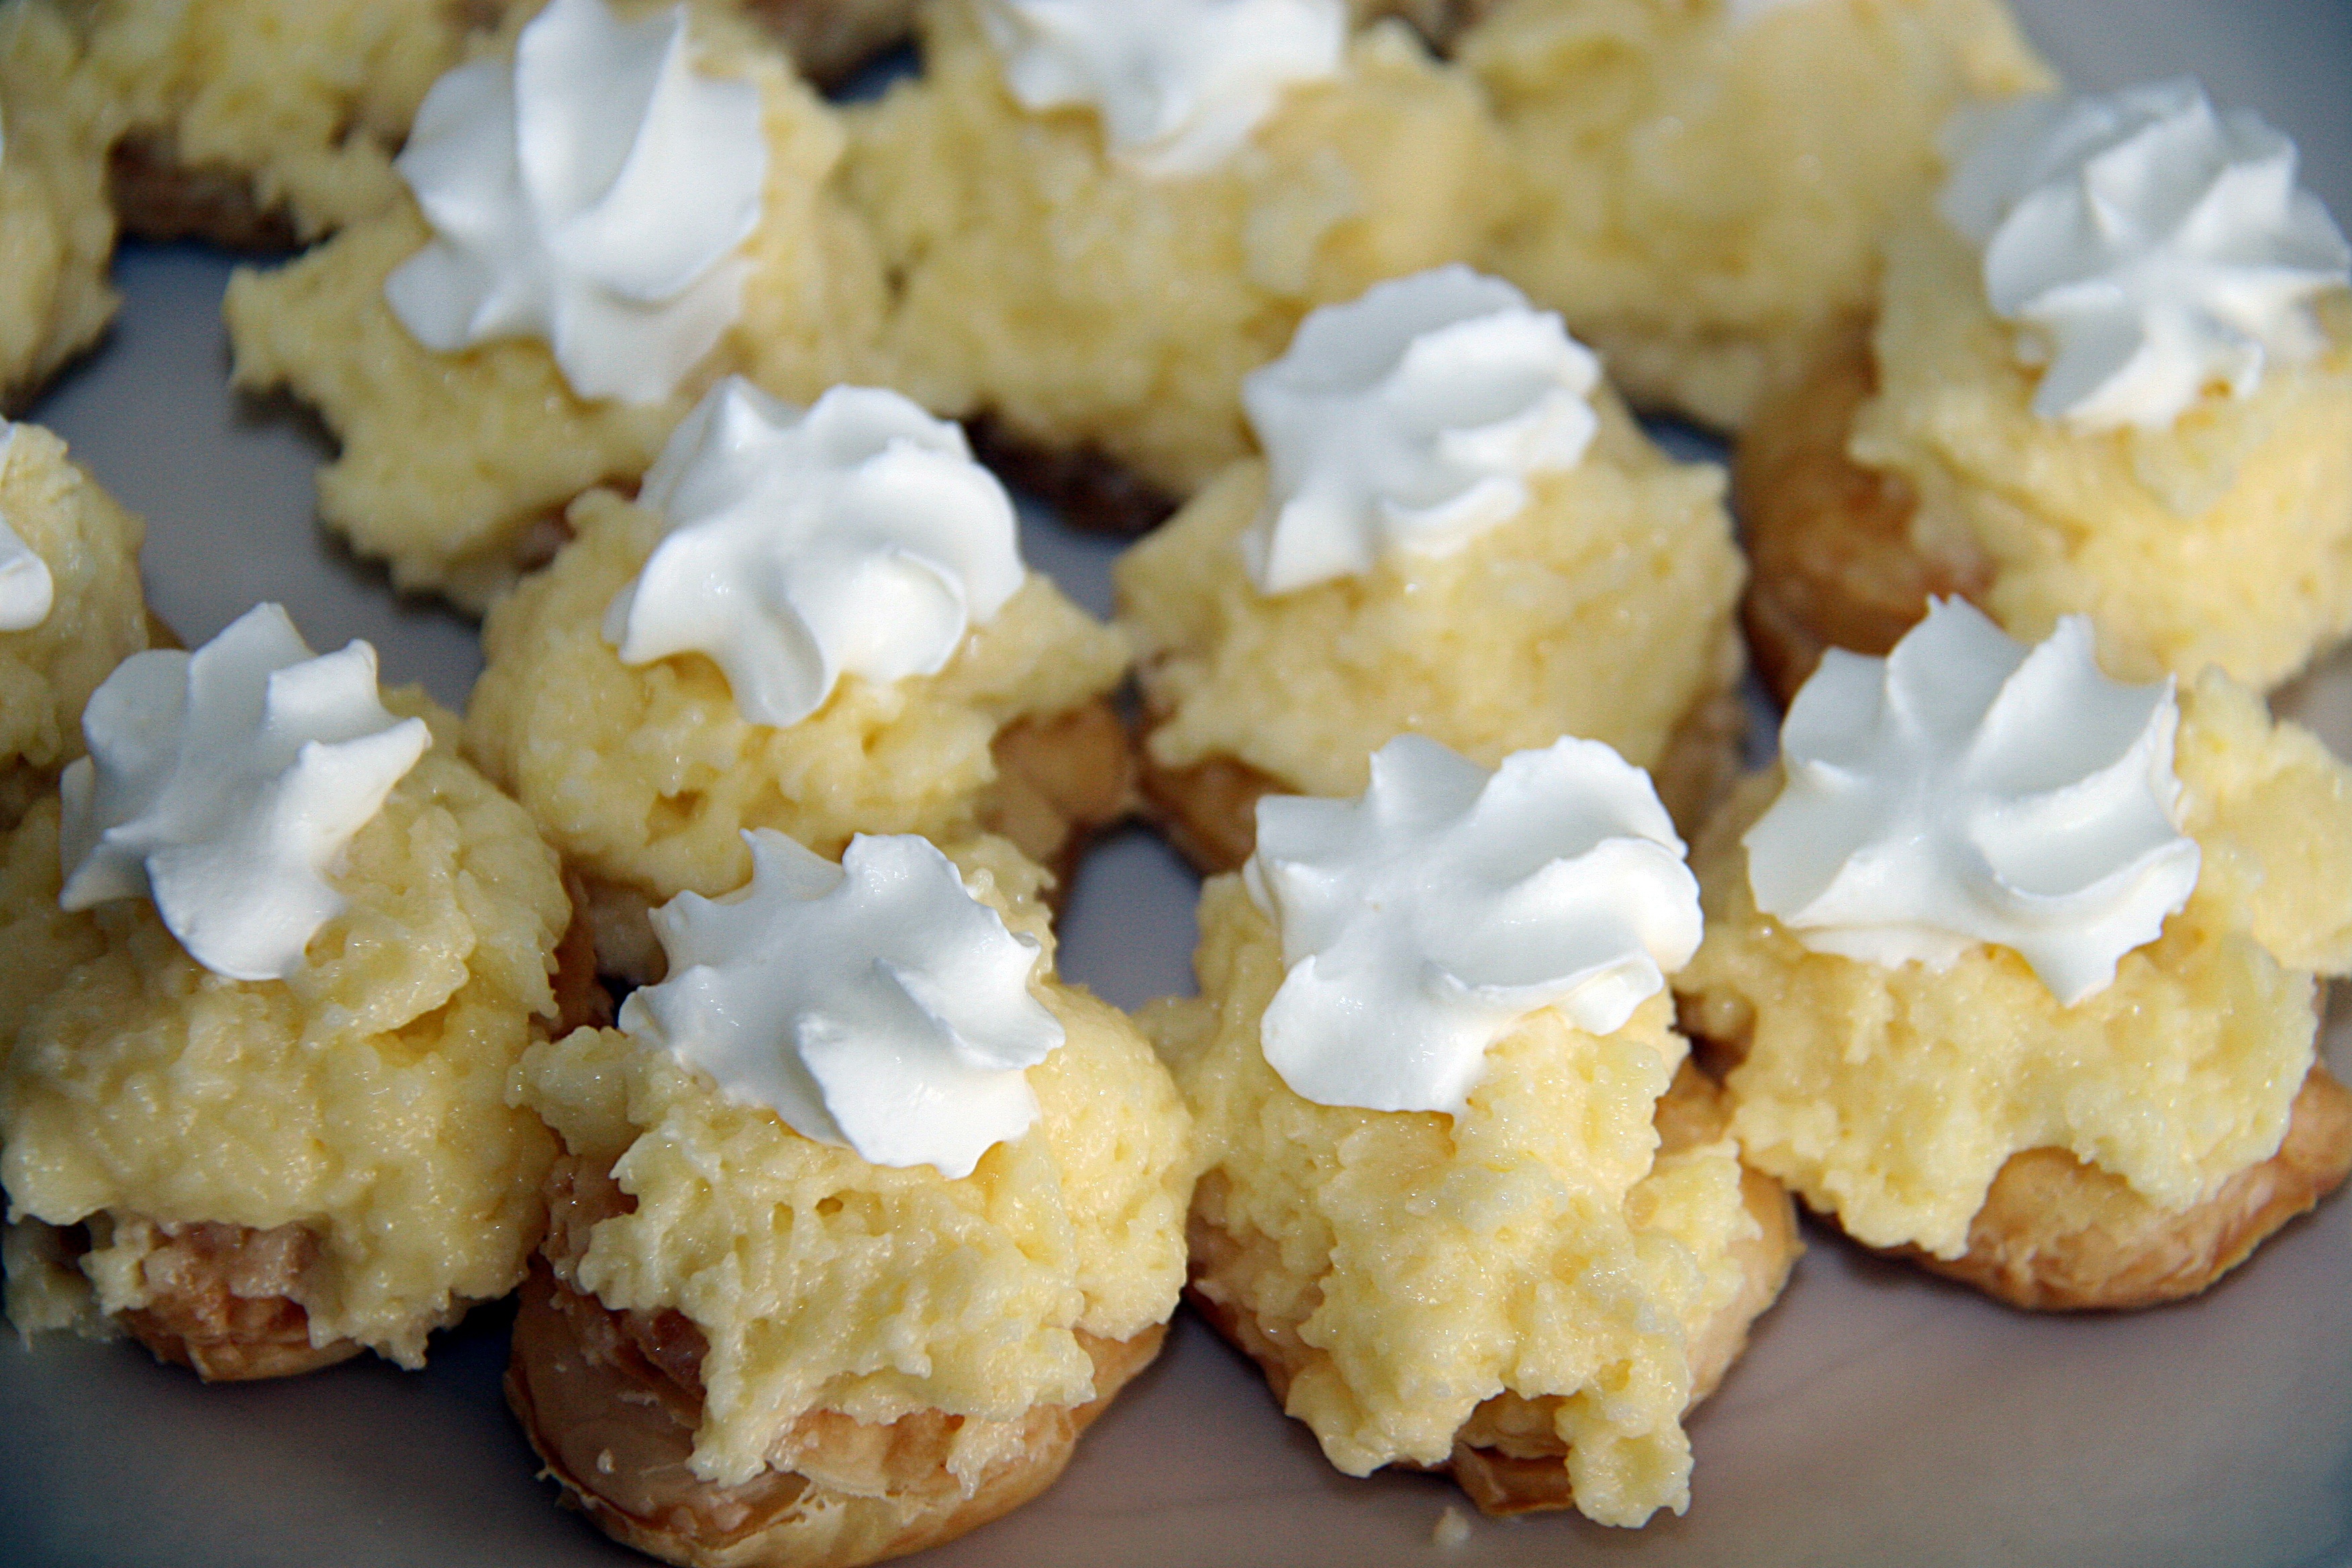
fruit, sweet, decoration, dish, meal, food, produce, breakfast, baking, macaroon, dessert, cream, delicious, pastry, coconut, icing, desserts, scone, baked goods, flowering plant, sour cream, snack food